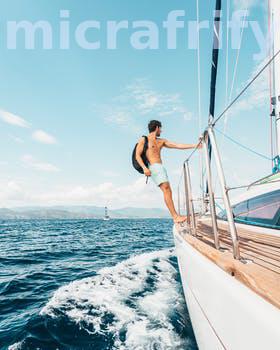
Label: Watermark